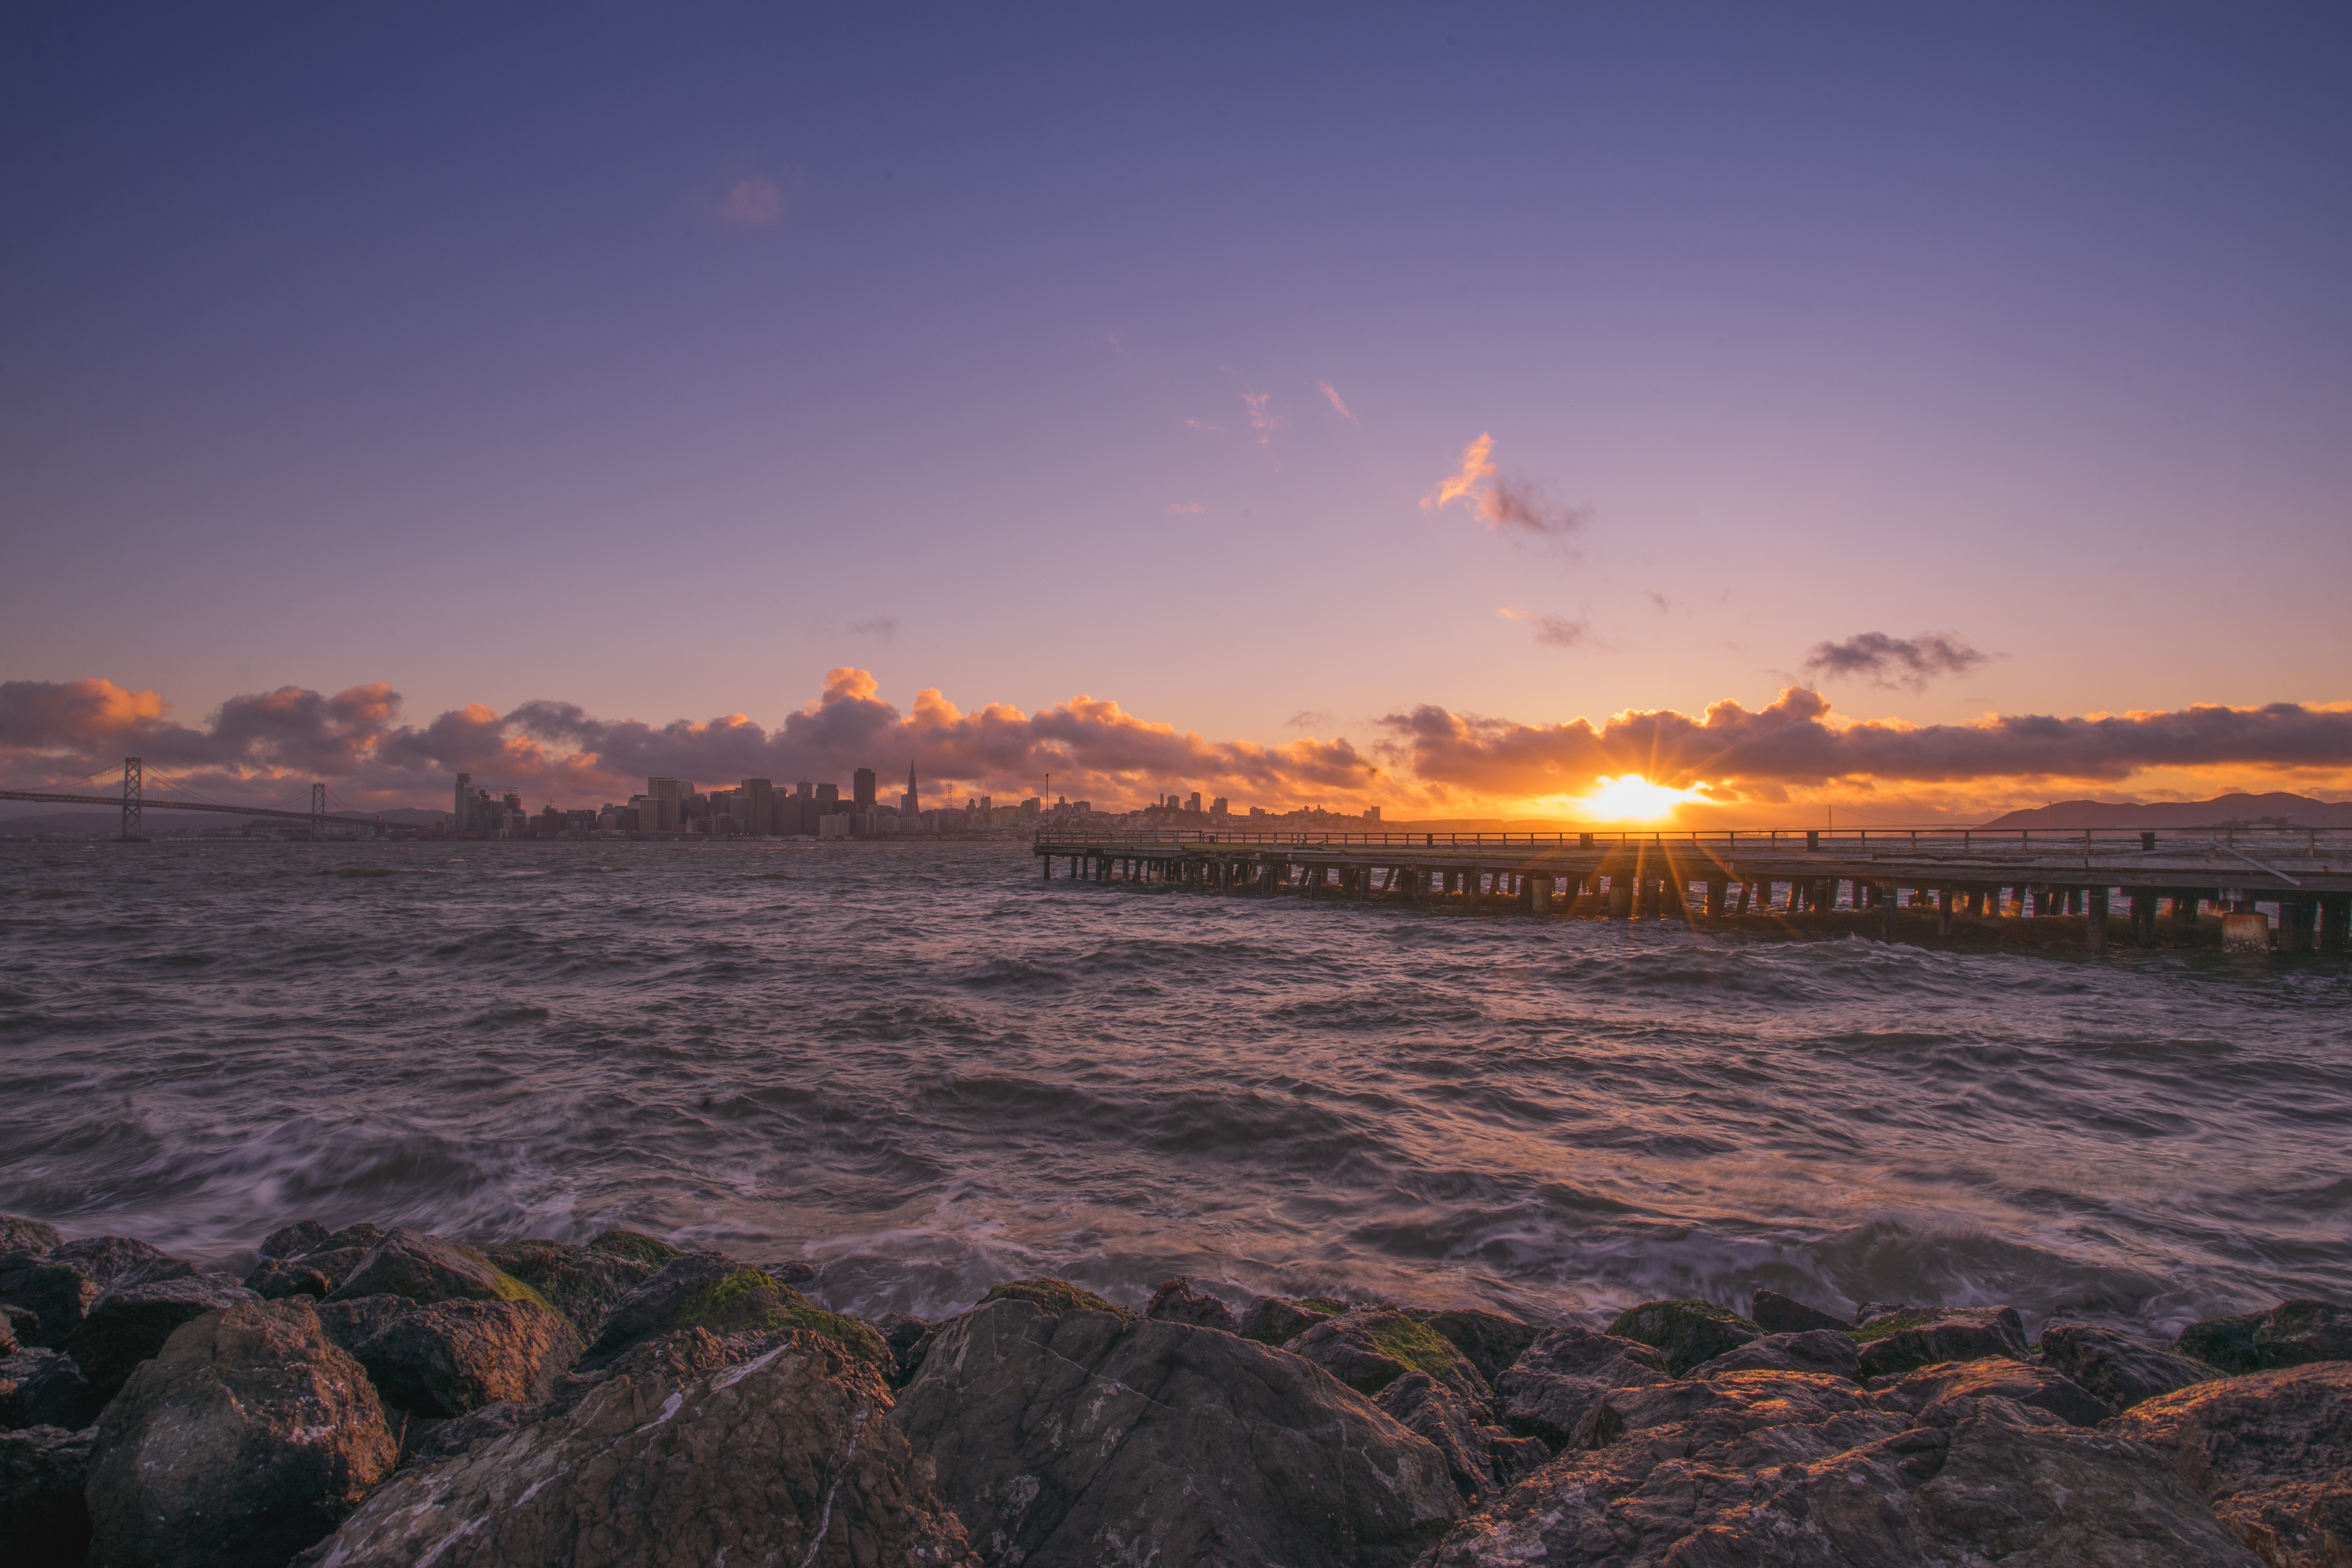
beach, sea, coast, ocean, horizon, cloud, sun, sunrise, sunset, sunlight, morning, shore, wave, dawn, pier, dusk, evening, reflection, bay, body of water, afterglow, atmospheric phenomenon, wind wave